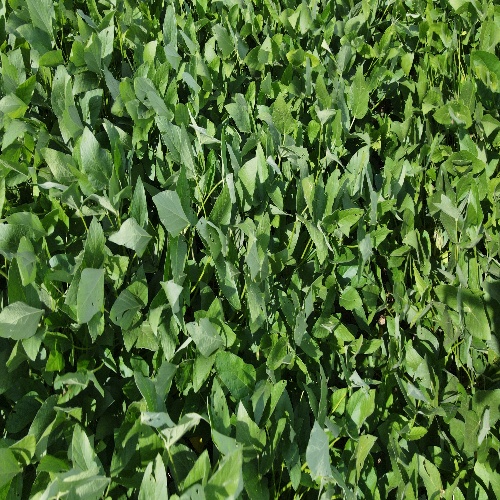
Label: Caterpillar